Wingnut (hardware)

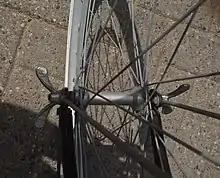
Bicycle wingnuts

Before the development of quick release skewers, bicycle wheels were held in place with wingnuts.